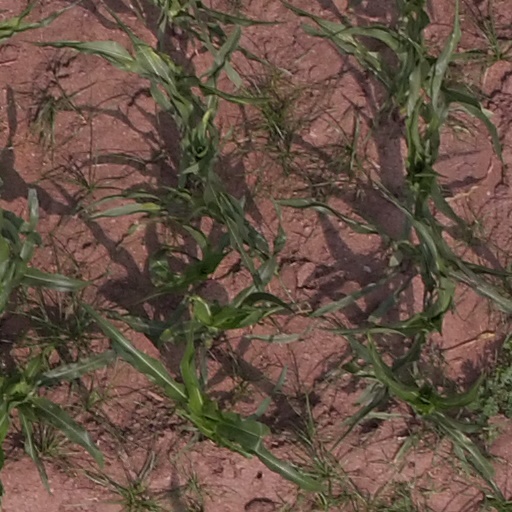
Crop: maize; corn